Ghatshila

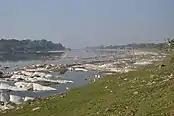

It is 45 km from Jamshedpur. The town is located on the bank of the Subarnarekha River, and it is situated in a forested area. It contains a railway station on the main line of the South Eastern Railway. Ghatsila was formerly the headquarters of the kingdom of Dhalbhum.